Jason Leffler

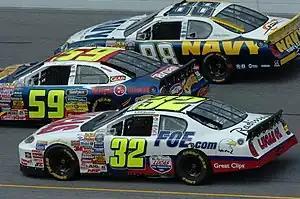
Leffler in the No. 32, racing at Daytona in 2006

Despite the success, Leffler ended up losing his ride at Ultra in a controversial fashion. Haas CNC Racing, which was fielding its first full-time Cup Series team, had fired its driver Jack Sprague after the Tropicana 400. Team owner Gene Haas named John Andretti as his replacement, but he was unavailable for the Brickyard 400 due to a prior commitment with Dale Earnhardt, Inc. Haas approached Leffler to drive the #0 NetZero Pontiac Grand Prix in the race and he agreed to do so. Ultra, which had warned Leffler that such a move would be in violation of his contract, responded by firing him.